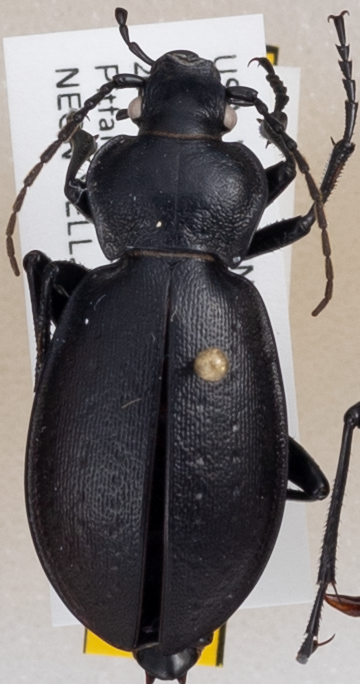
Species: Carabus taedatus
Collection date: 2019-07-10
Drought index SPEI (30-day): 0.47
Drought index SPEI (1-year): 0.2
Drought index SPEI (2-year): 1.28